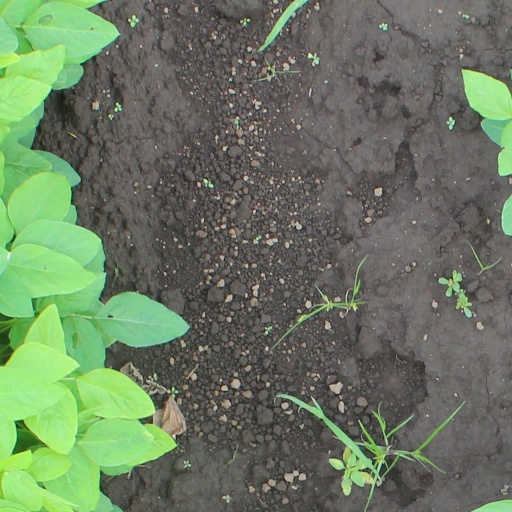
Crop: soybean